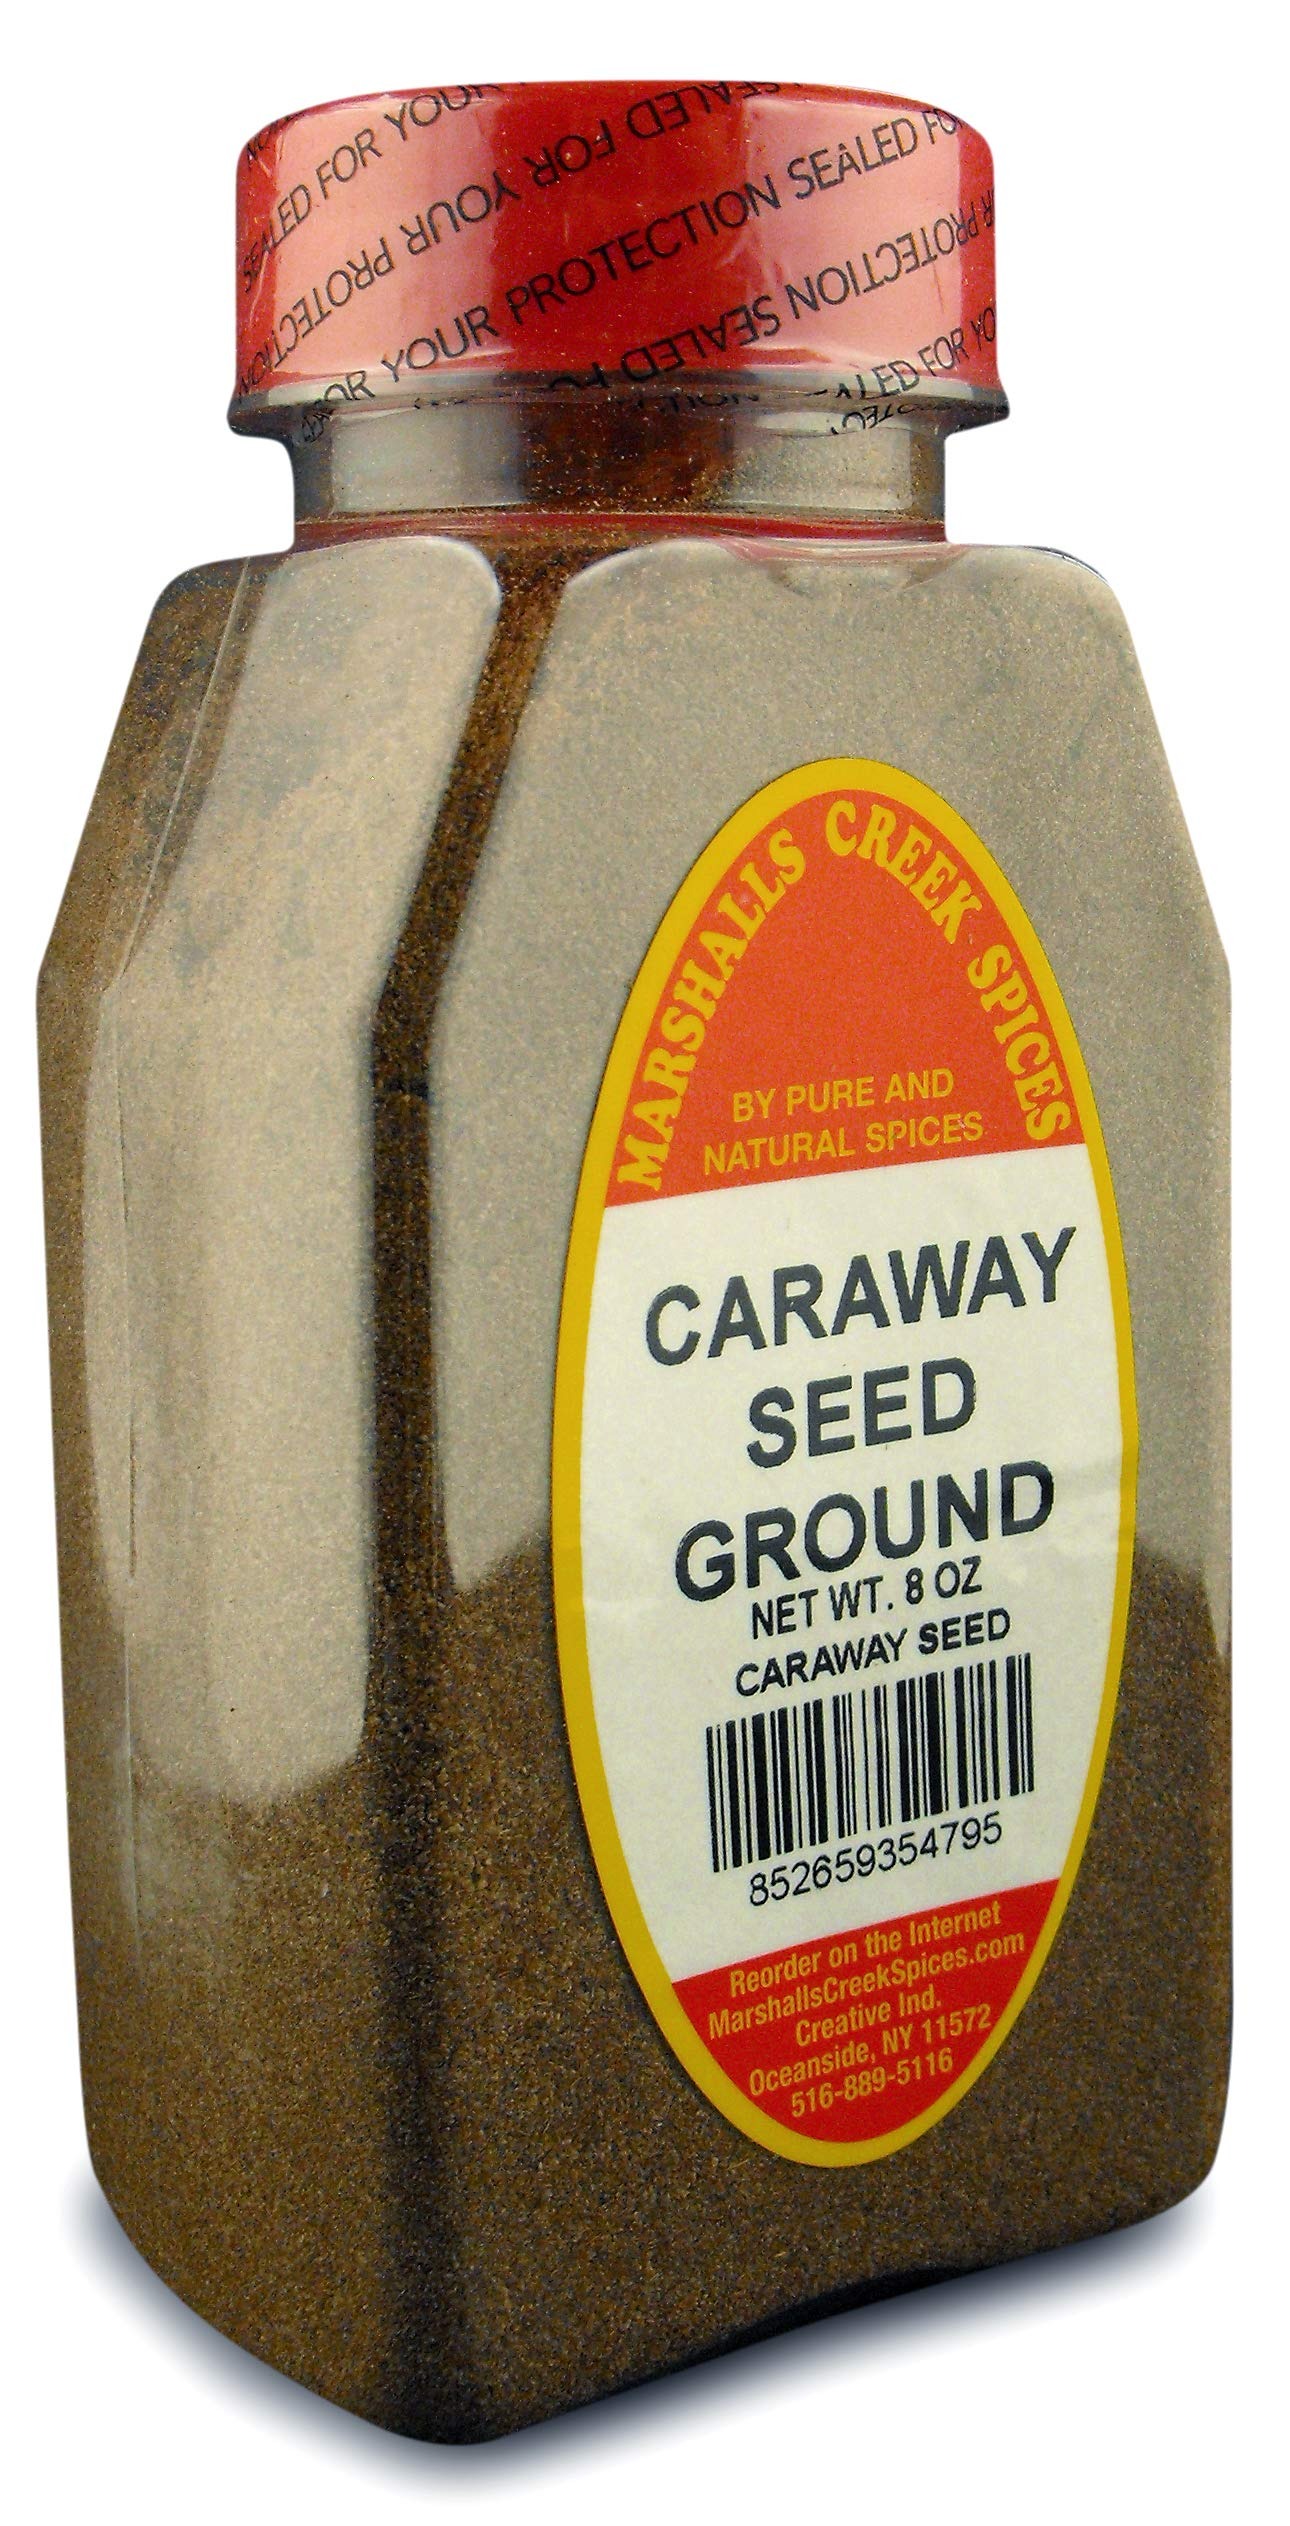
Item Name: New Size Marshalls Creek Spices Caraway Seed Ground Seasoning, 8 Ounce …
Bullet Point 1: Marshalls Creek Spices buys in small quantities and packs weekly providing the freshest spices possible. Fresher spices means more flavor and a longer shelf life.
Bullet Point 2: No Fillers - No MSG
Bullet Point 3: All Natural & Kosher
Bullet Point 4: Our Store On Amazon. Copy & Paste https://www.amazon.com/stores/page/78253499-C1B3-4400-8F47-54B4E41C13D1
Bullet Point 5: Flat Rate Shipping Per Order. No Limit
Product Description: Ingredients: Caraway seeds ground
Value: 8.0
Unit: Fl Oz

Price: 11.95